Sub-Saharan Africa

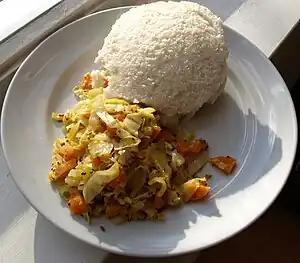
Ugali and cabbage

Traditional sub-Saharan African music is as diverse as the region's various populations. The common perception of sub-Saharan African music is that it is rhythmic music centered around the drums. This is partially true. A large part of sub-Saharan music, mainly among speakers of Niger–Congo and Nilo-Saharan languages, is rhythmic and centered around the drum. Sub-Saharan music is polyrhythmic, usually consisting of multiple rhythms in one composition. Dance involves moving multiple body parts. These aspects of sub-Saharan music has been transferred to the new world by enslaved sub-Saharan Africans and can be seen in its influence on music forms as samba, jazz, rhythm and blues, rock and roll, salsa, reggae and rap music.